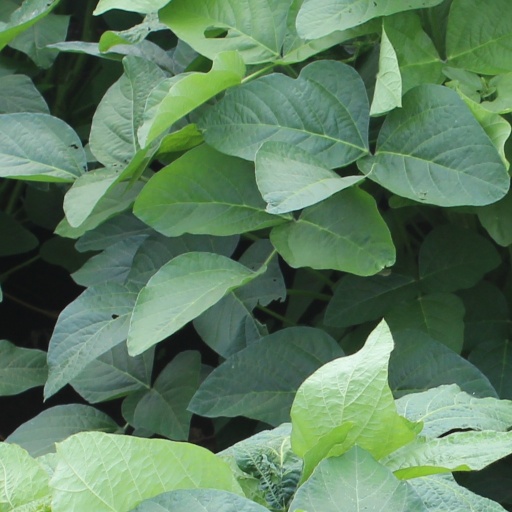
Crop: soybean